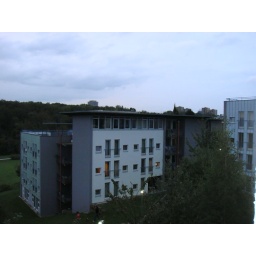
View out the window in the kitchen